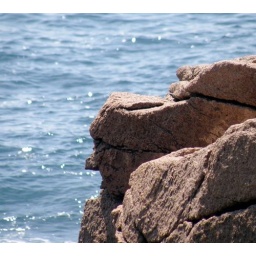
Dad spots a face in the rocks